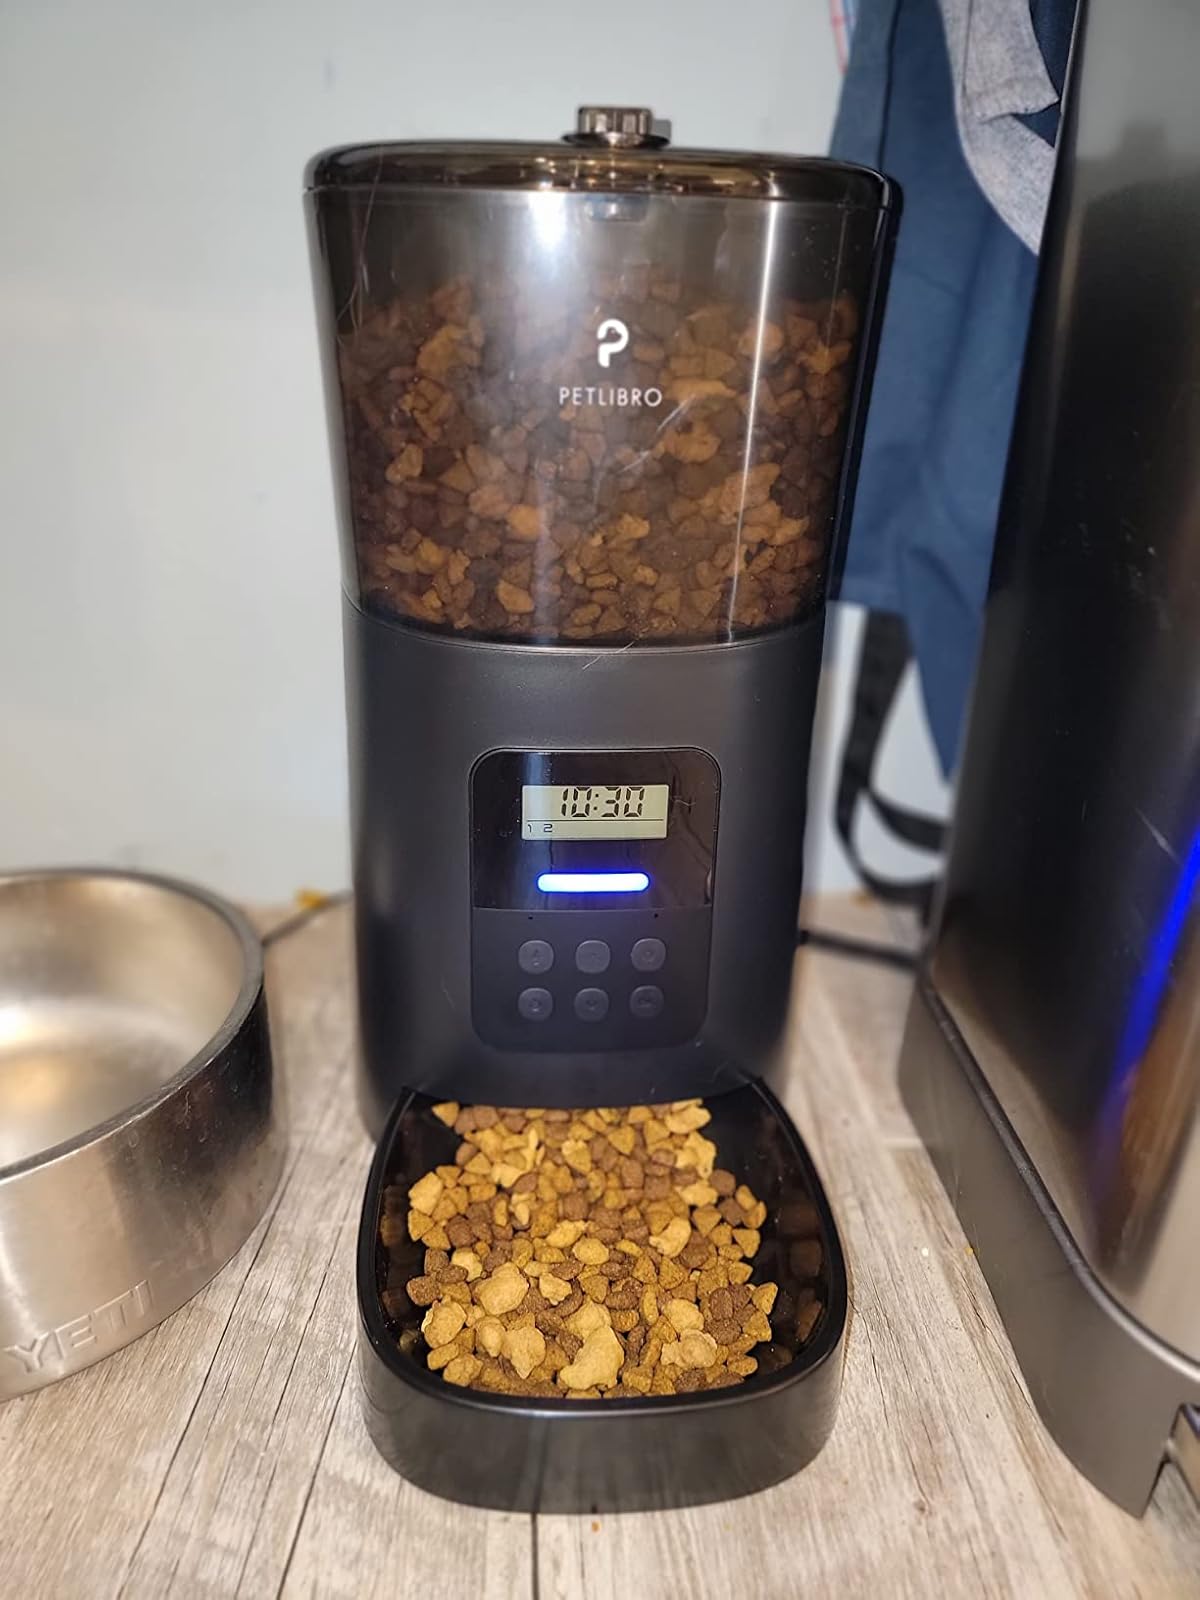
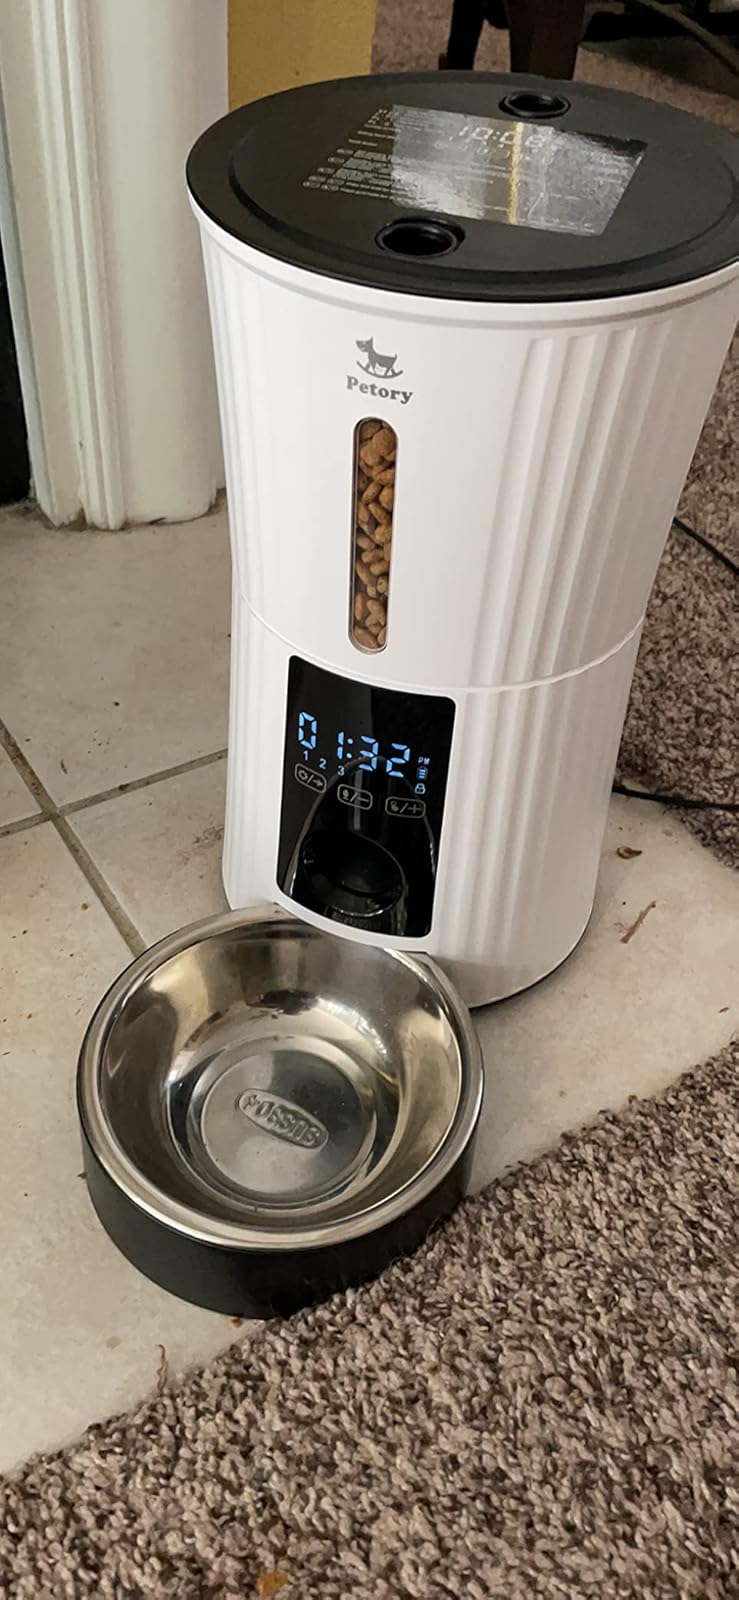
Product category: items_feeder
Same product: no